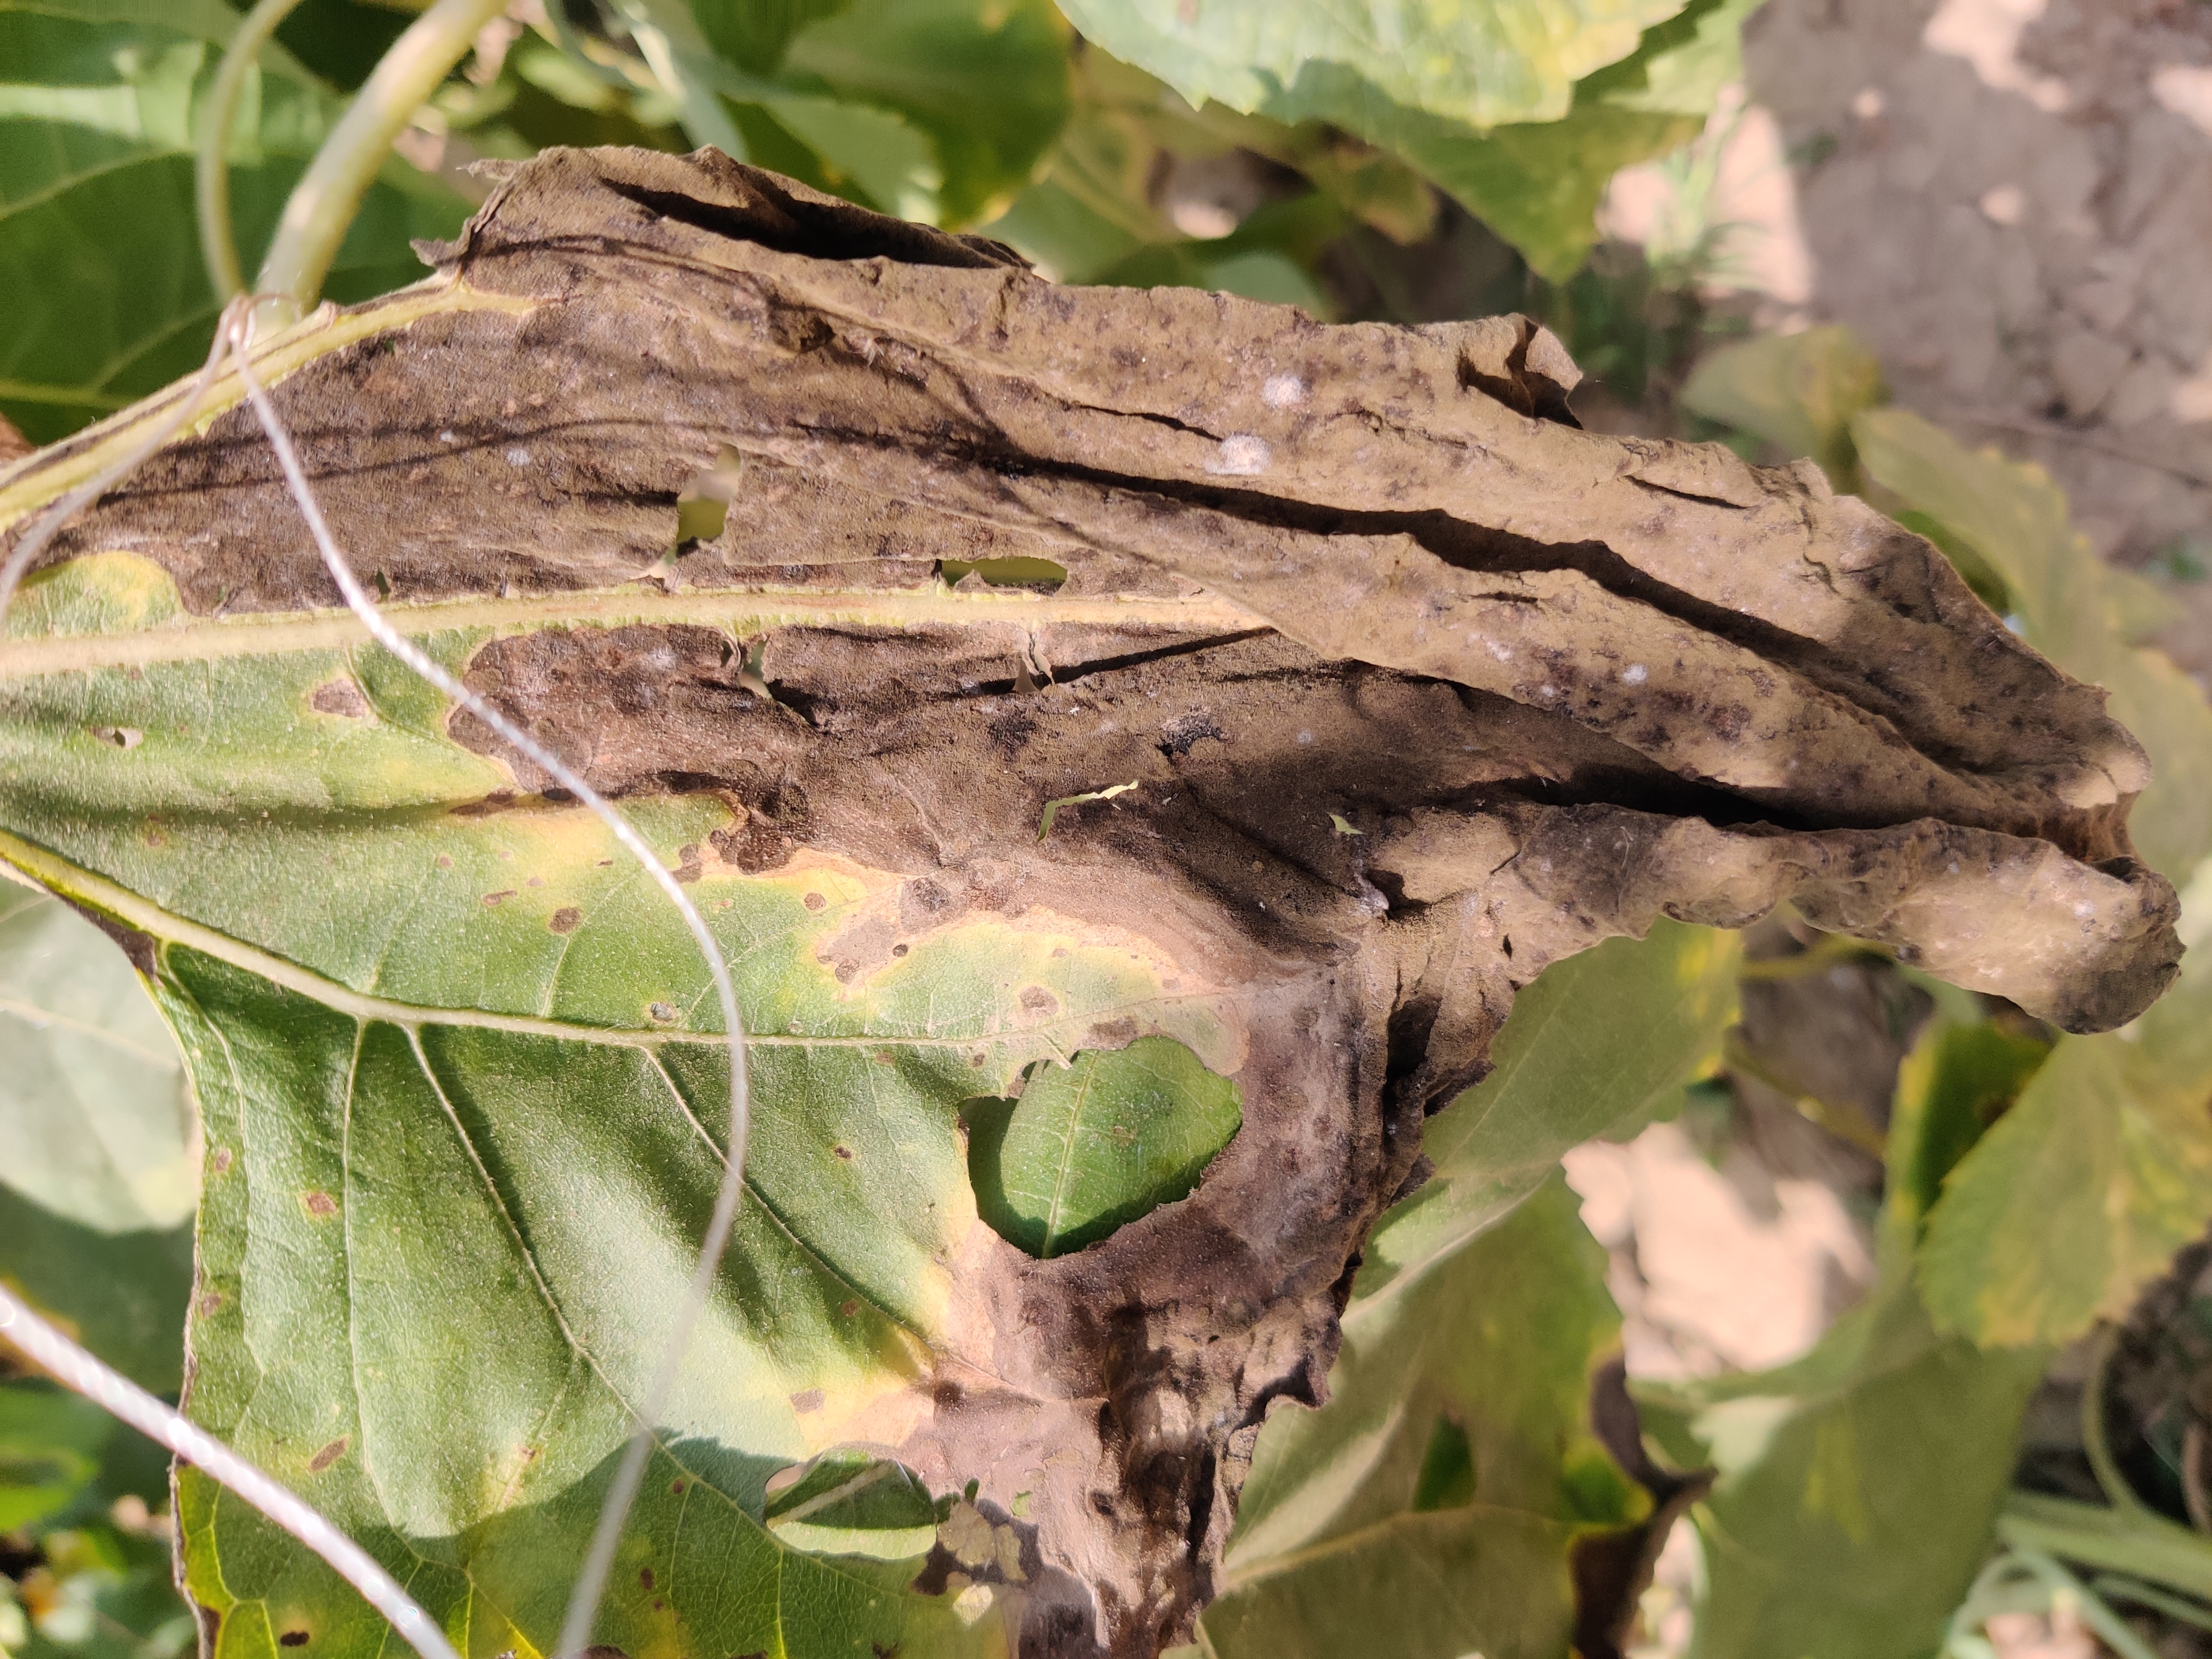
Label: Leaf_scars